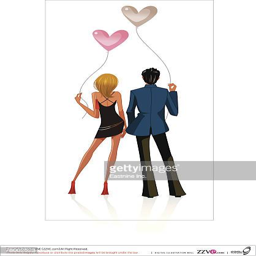
rear view of a couple holding heart shaped balloons